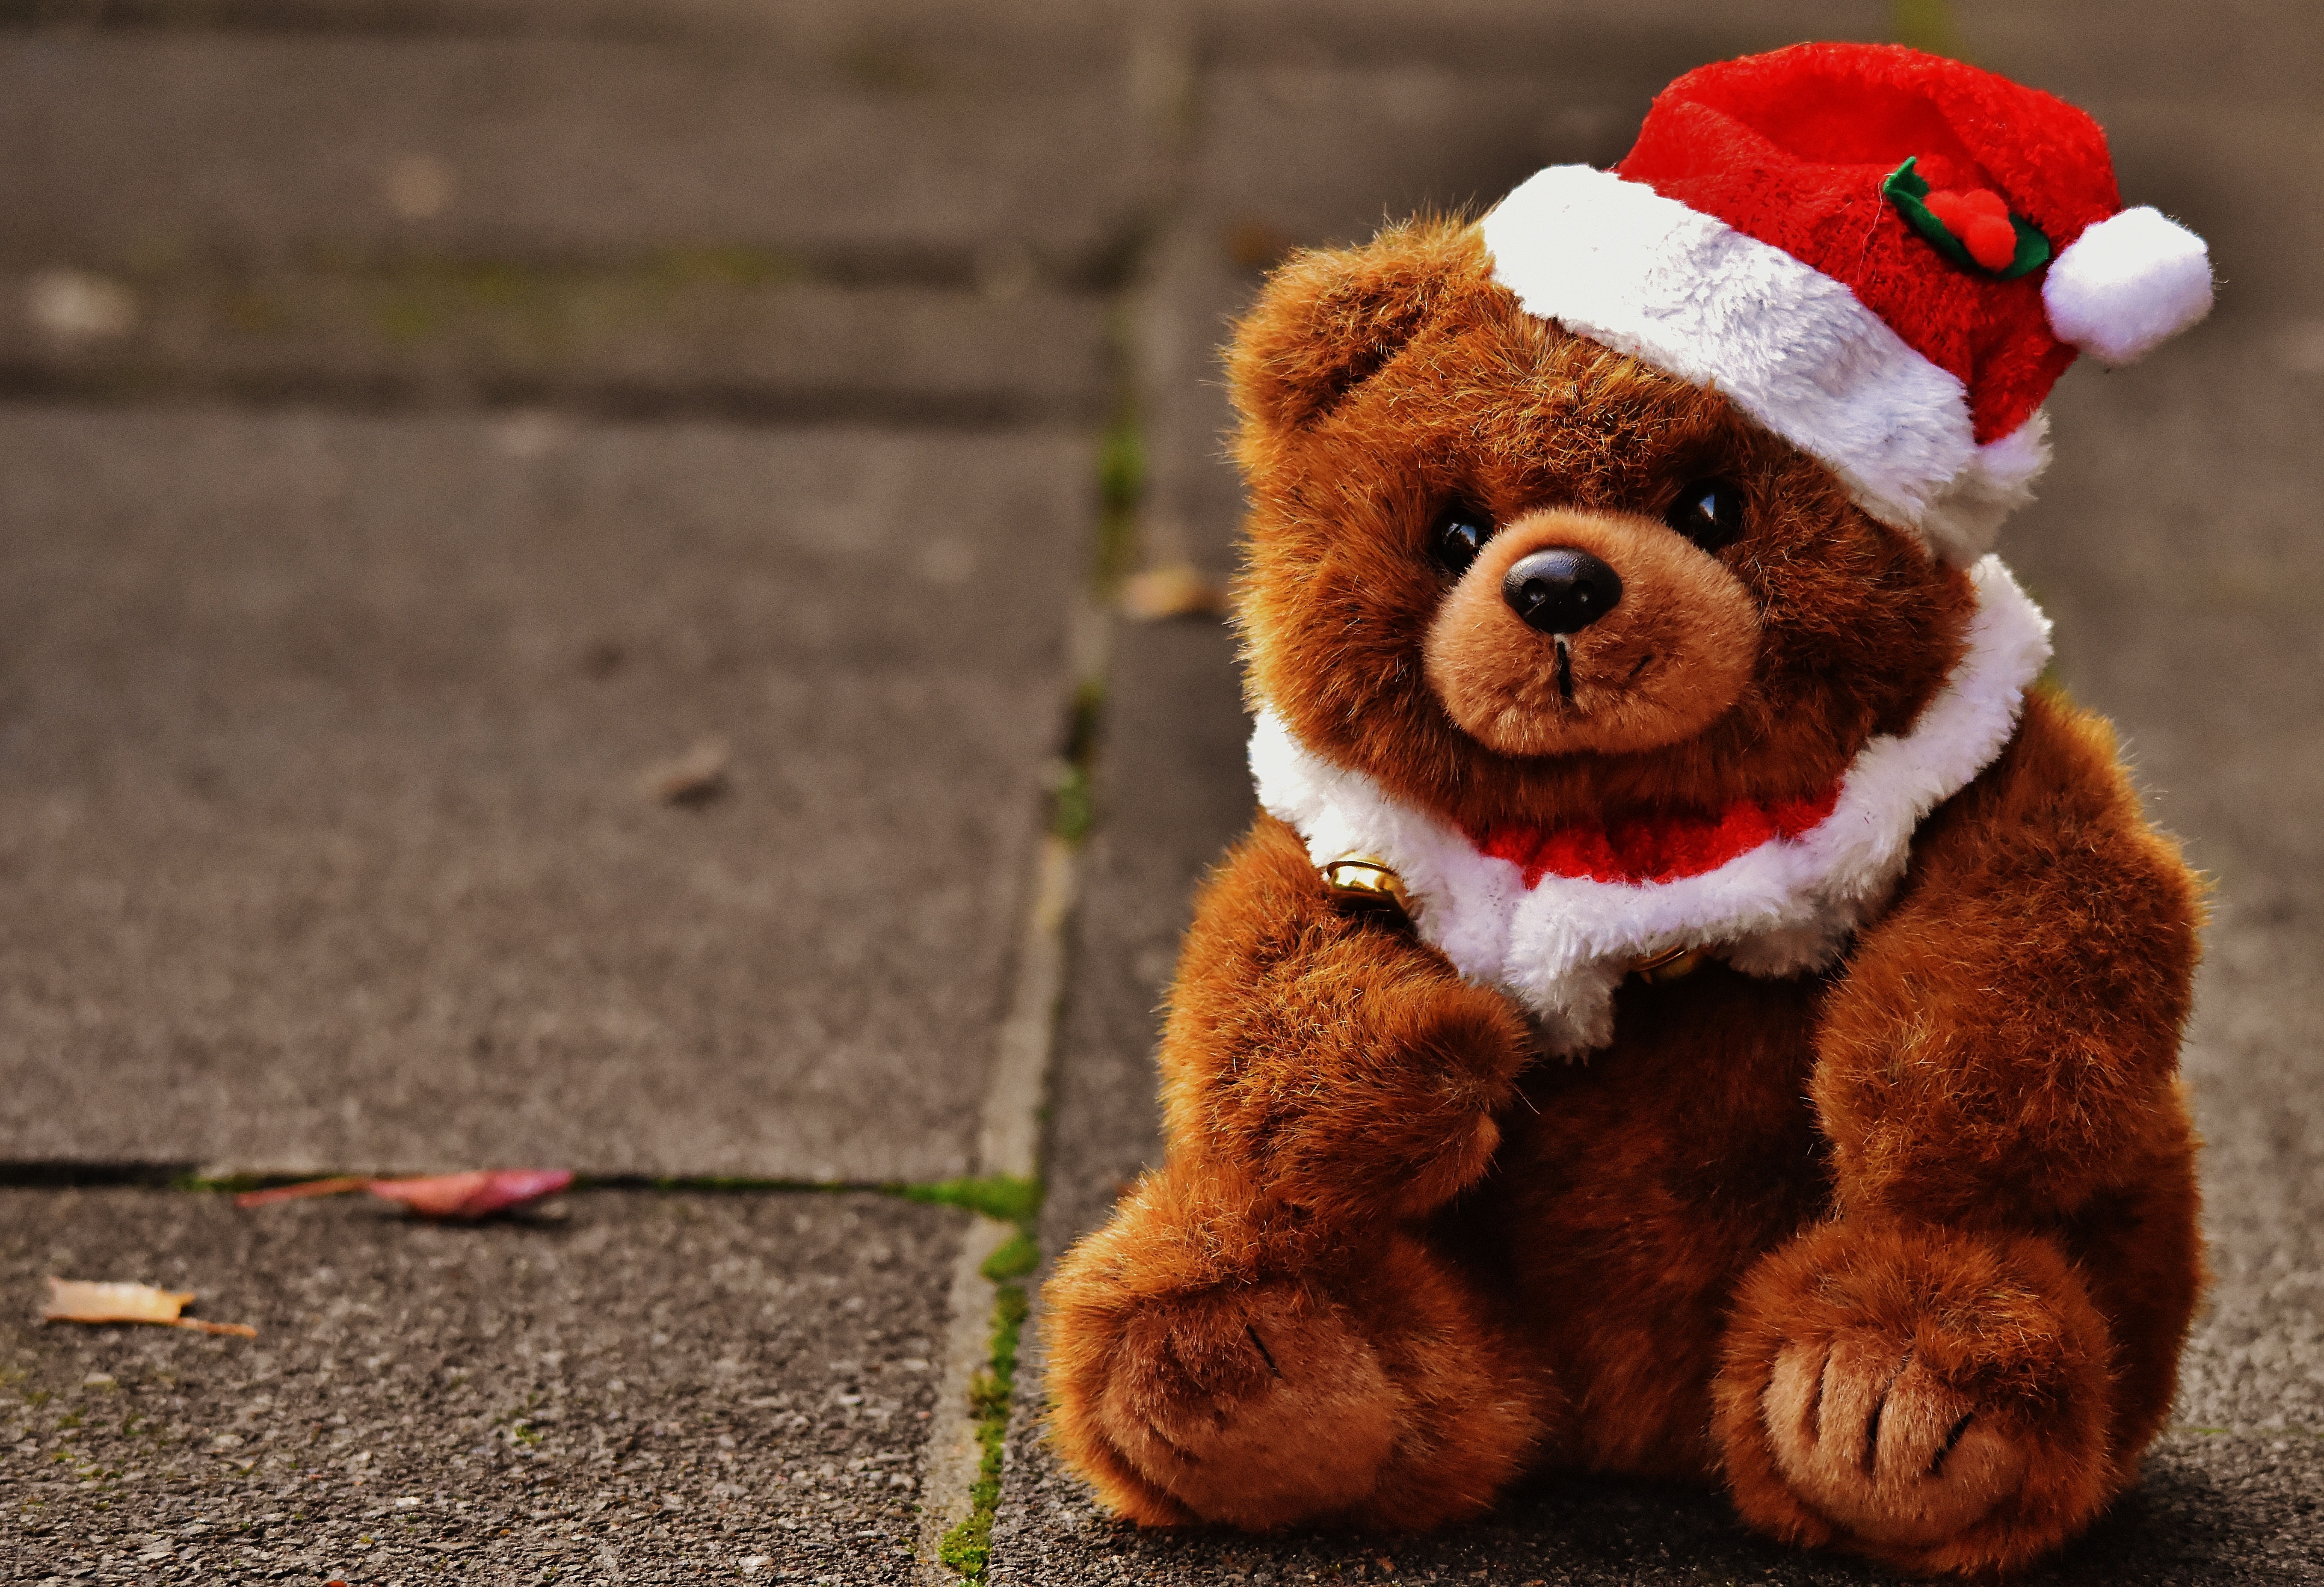
play, sweet, animal, cute, bear, mammal, christmas, toy, brown bear, teddy bear, santa hat, textile, face, children, toys, bears, funny, plush, stuffed animal, greeting card, teddy, children toys, soft toy, furry teddy bear, stuffed animals, purry, stuffed toy